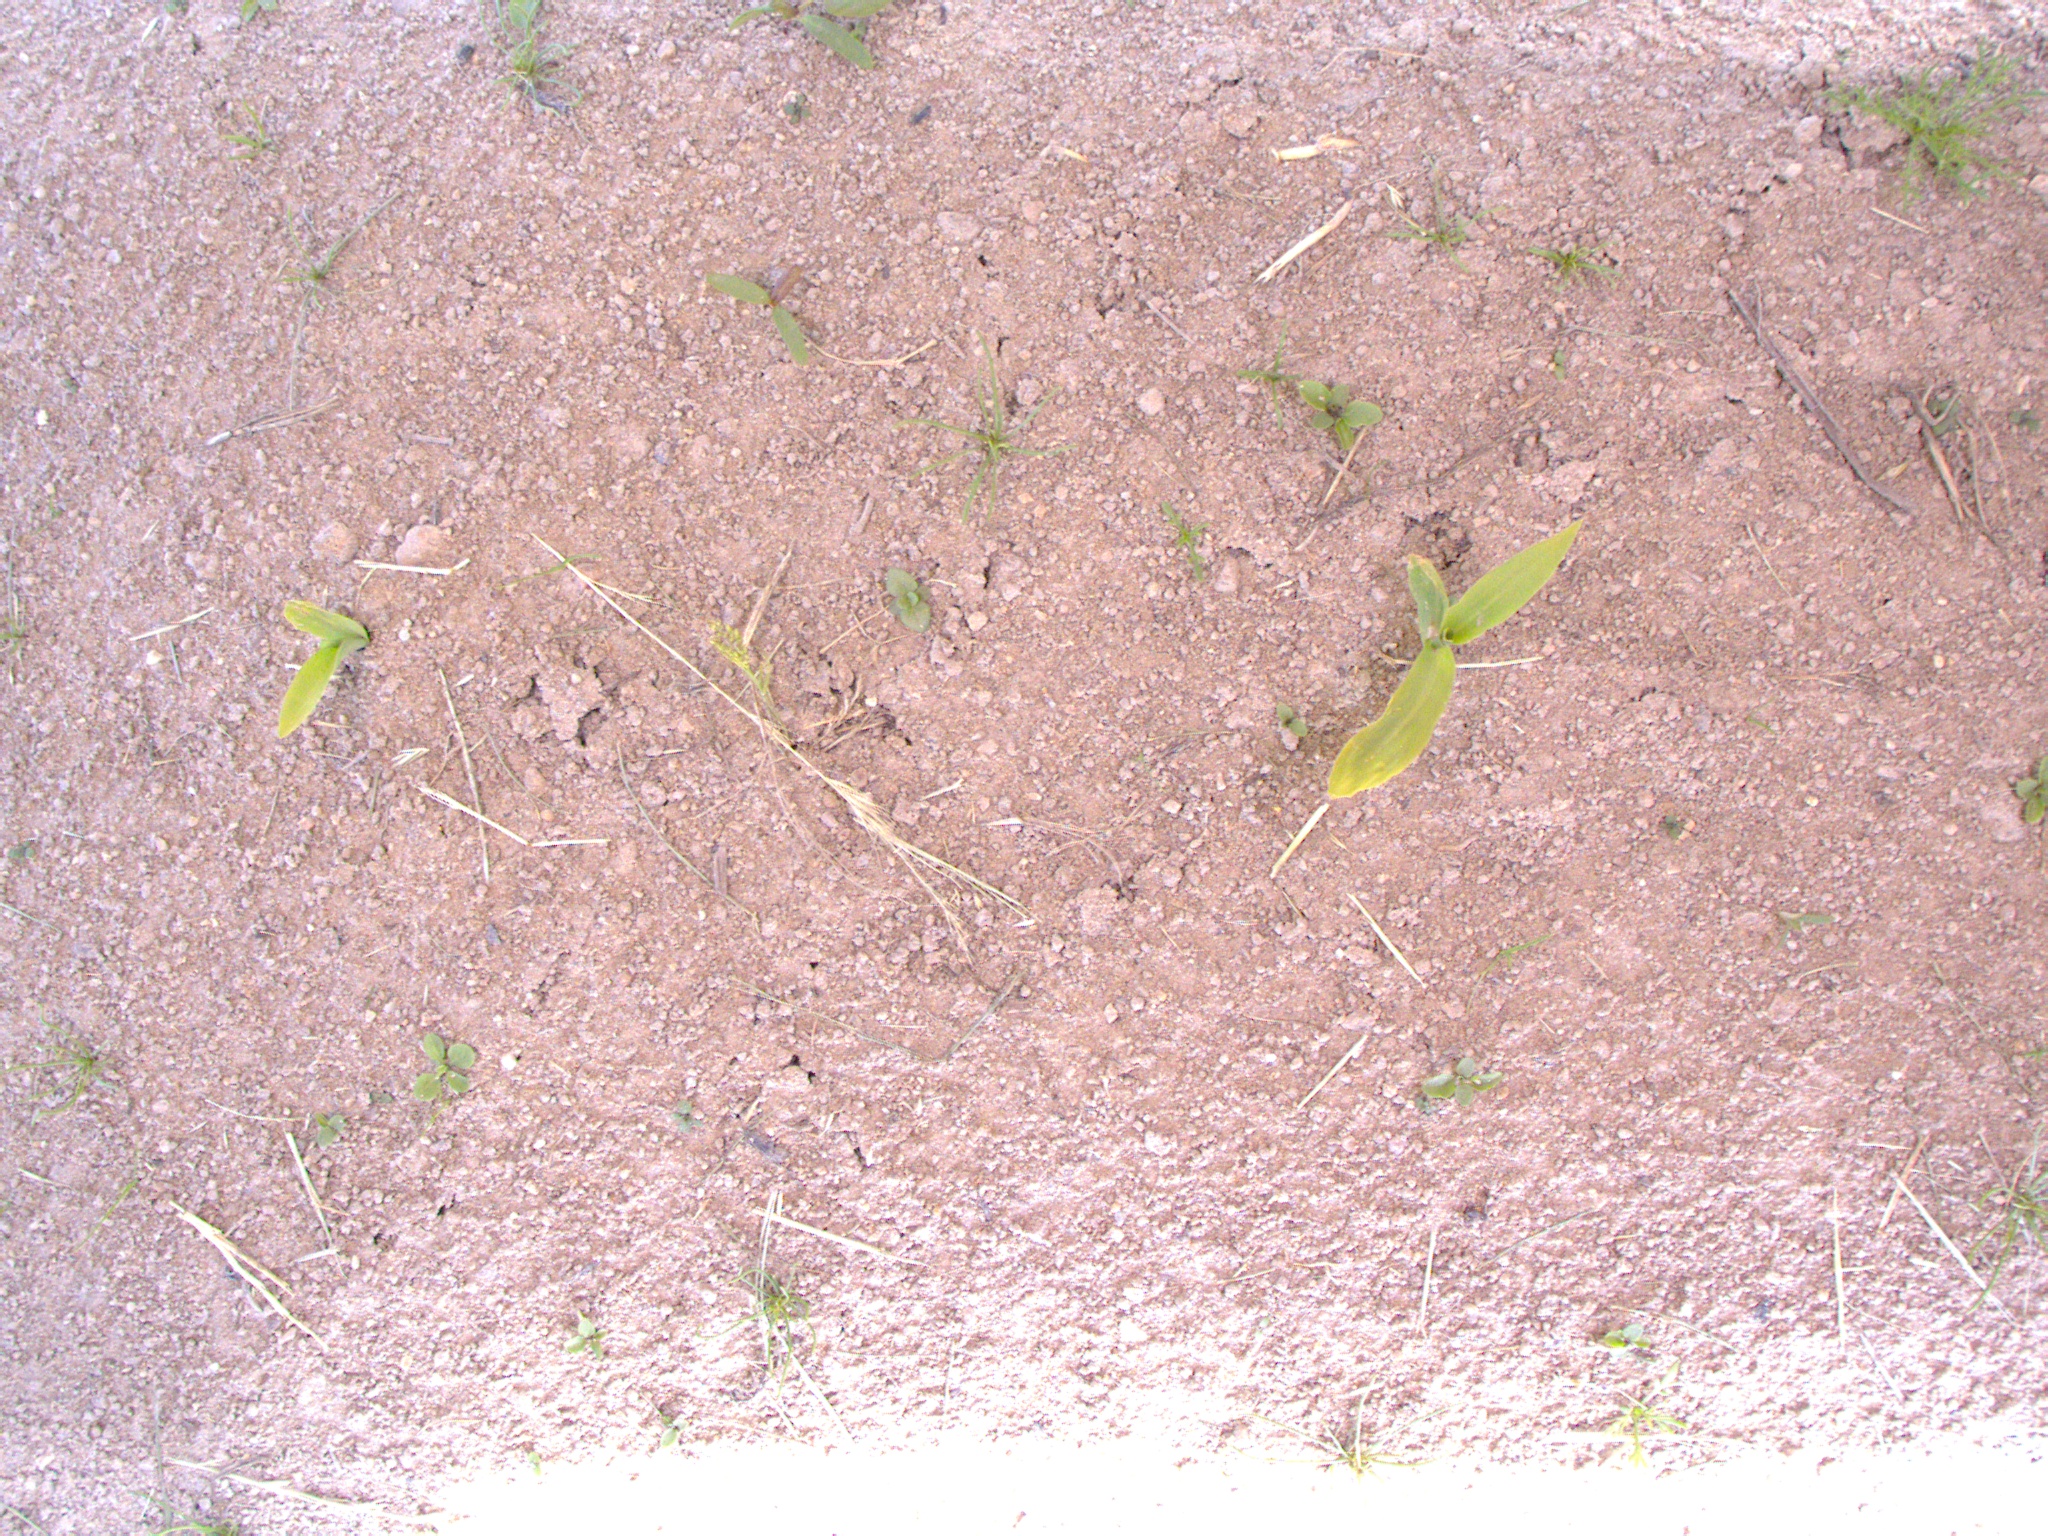
Crop: maize
Objects: maize, maize, stem_maize, stem_maize